Jacobite rising of 1745

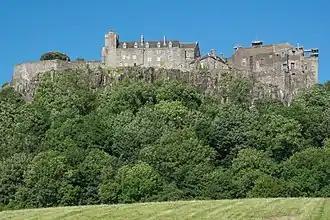
Stirling Castle; the Jacobites spent two months unsuccessfully besieging the strongest fort in Scotland

Jacobite morale was further boosted in mid-October when the French landed supplies of money and weapons, together with an envoy, the Marquis d'Éguilles, which seemed to validate claims of French backing. However, David Wemyss, Lord Elcho later claimed his fellow Scots were already concerned by Charles' autocratic style and fears he was overly influenced by his Irish advisors. A "Prince's Council" of 15 to 20 senior leaders was established; Charles resented it as an imposition by the Scots on their divinely appointed monarch, while the daily meetings accentuated divisions between the factions.